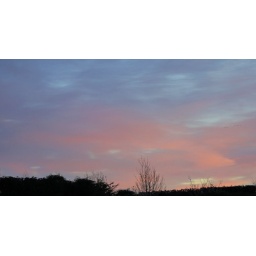
red sky in the morning